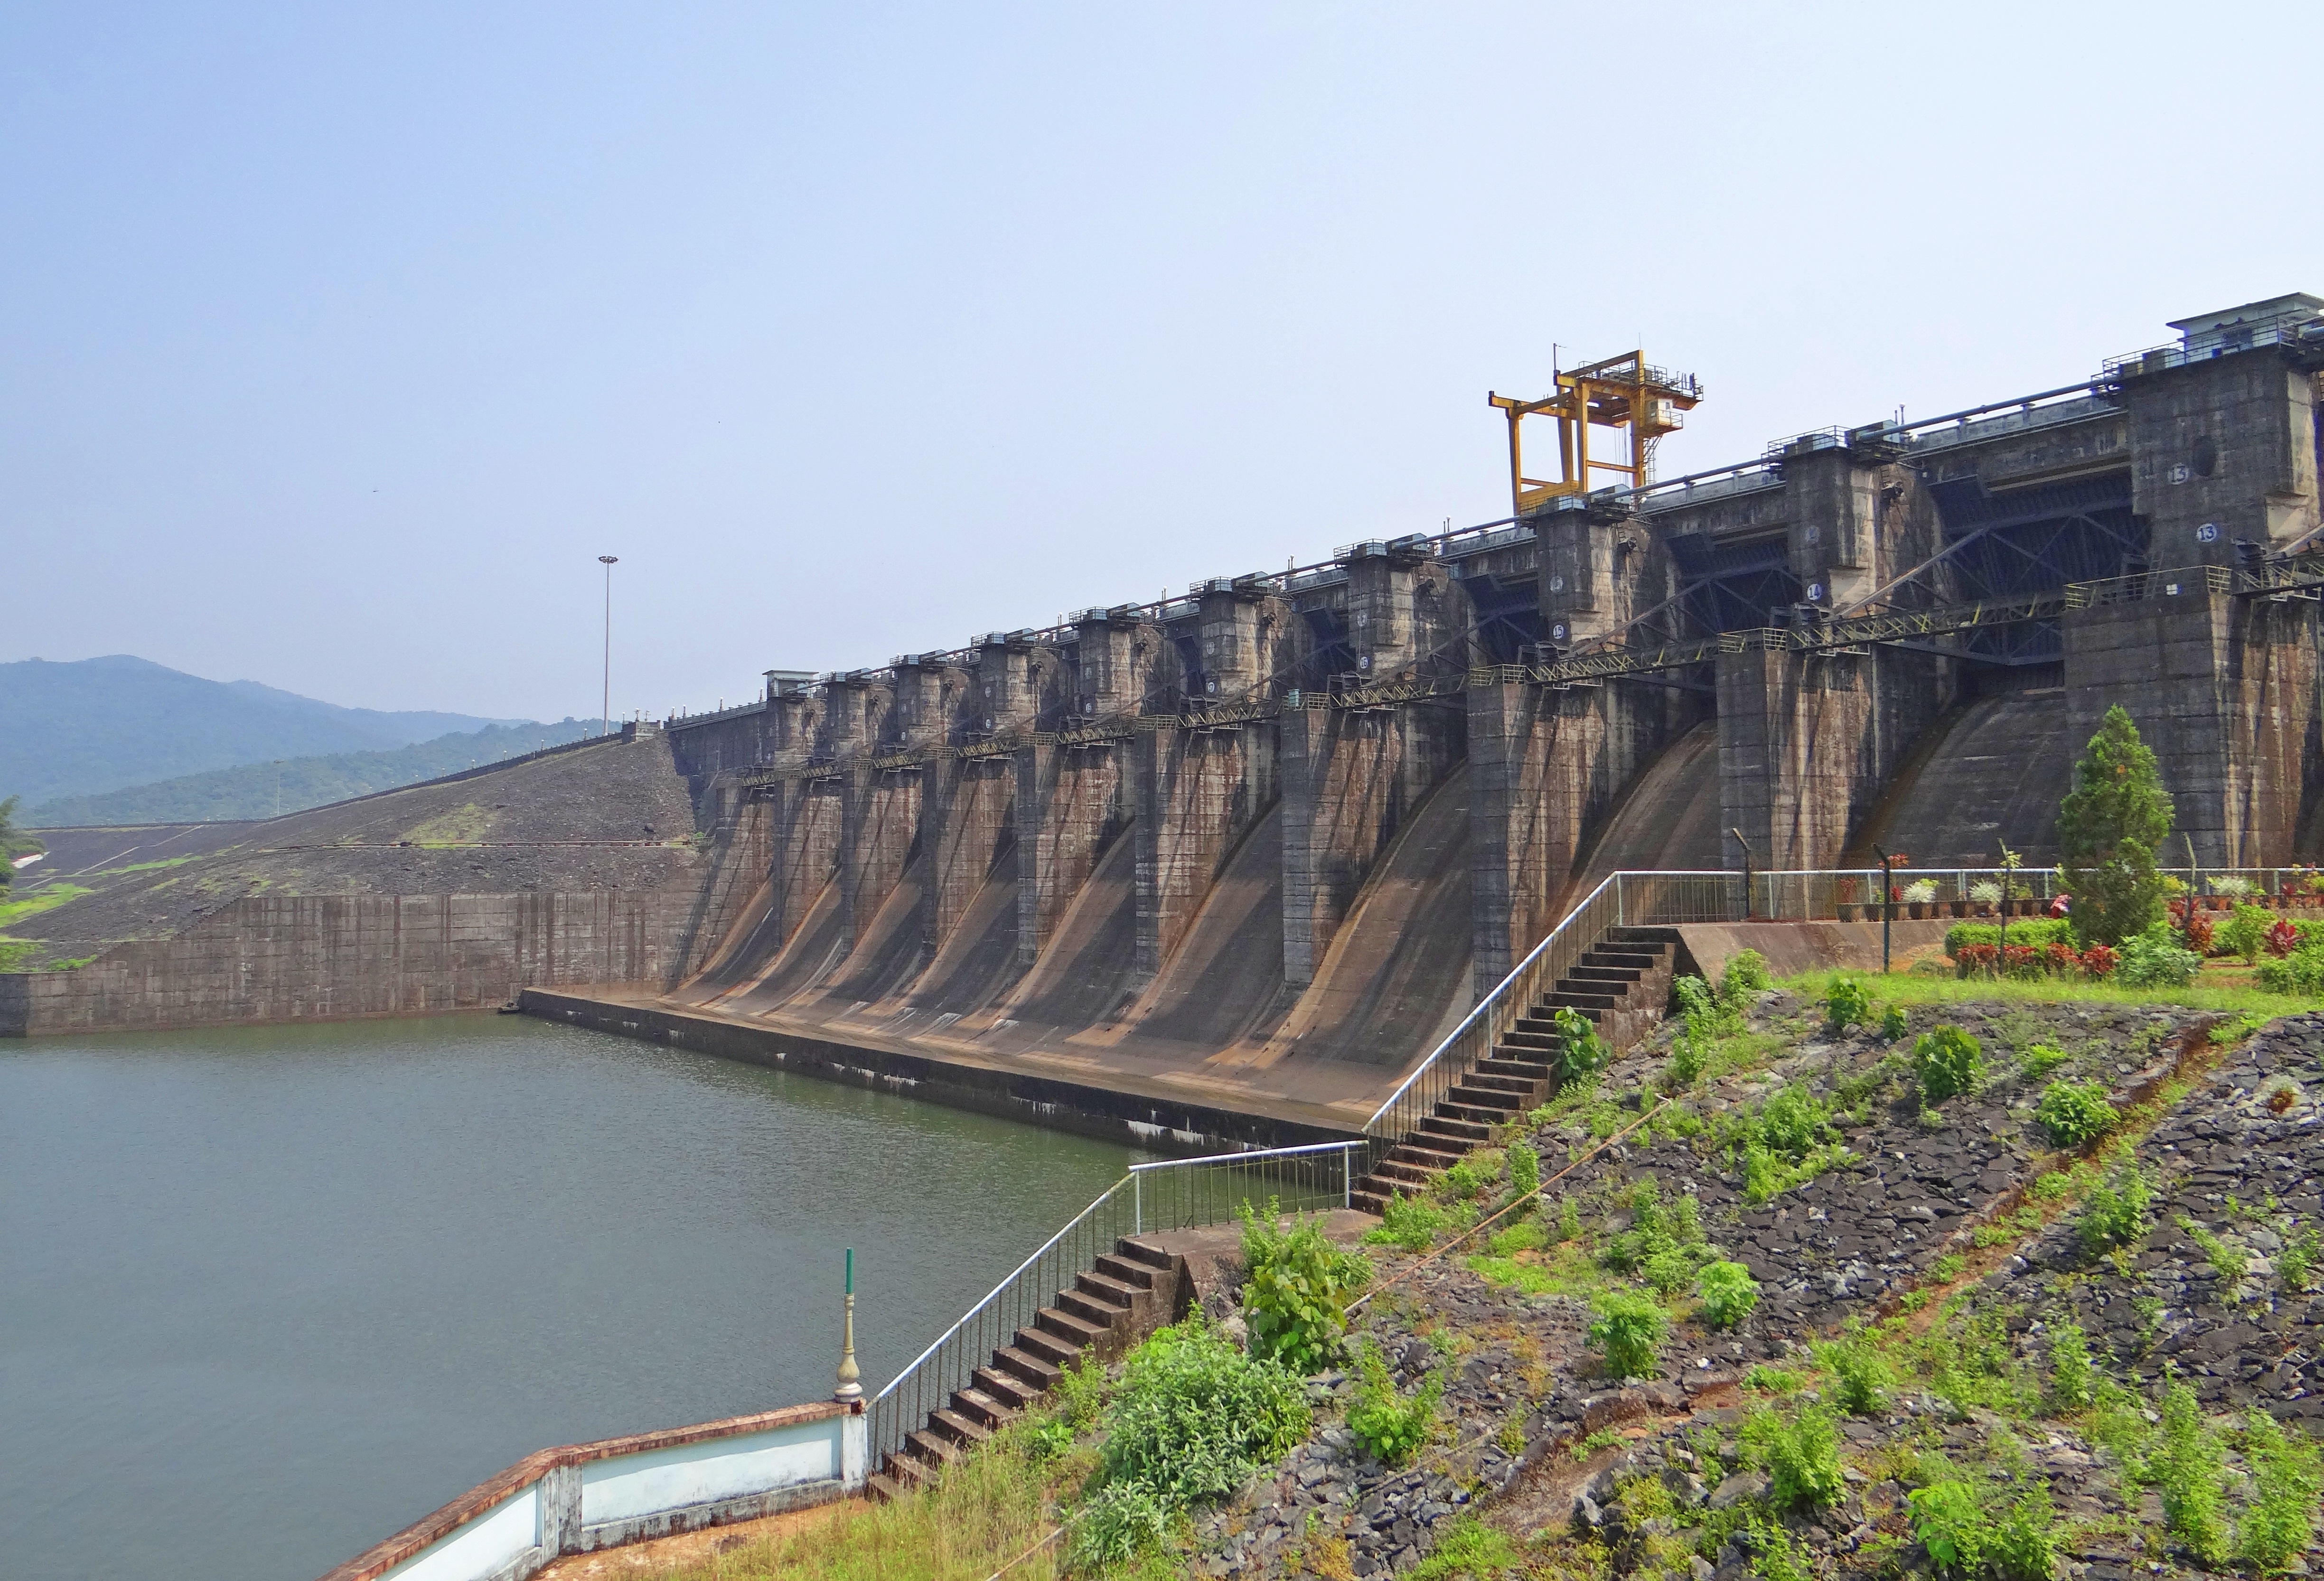
bridge, highway, river, transport, dam, reservoir, waterway, infrastructure, viaduct, arch bridge, kali, nonbuilding structure, girder bridge, kadra dam, hydel, kadra